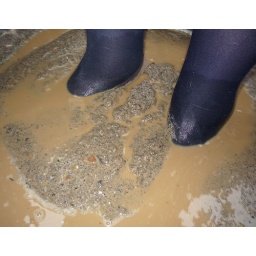
Brown suede shoes in action in muddy sand